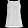
Label: T - shirt / top